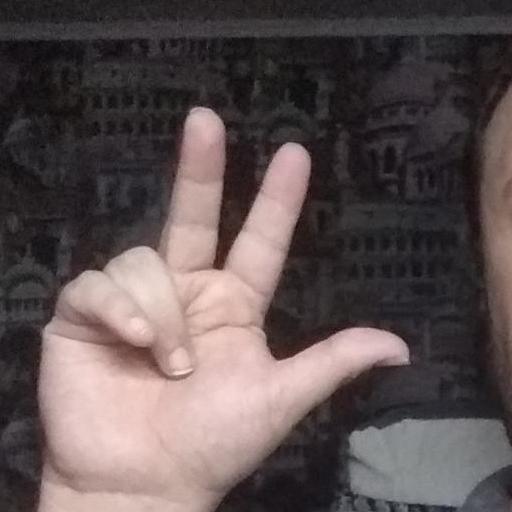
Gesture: three2